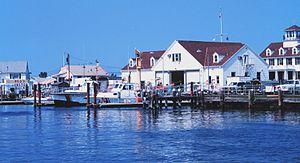
Point Pleasant est un borough du comté d'Ocean au New Jersey, aux États-Unis.